Tablature

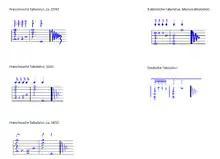
Types of lute tablatures

The origins of German lute tablature can be traced back well into the 15th century. Blind organist Conrad Paumann is said to have invented it. It was used in German-speaking countries until the end of the 16th century.